Francis Plain Playing Field

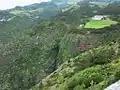

Francis Plain Playing Field is a multi-use sporting venue in Francis Plain, Saint Helena. The ground holds 2,000 and was built in 1970. It is used for cricket and football.